Genesian Theatre

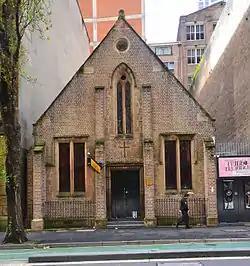
The exterior of the Genesian Theatre from Kent Street

The Genesian Theatre Company is an amateur theatre company based in Sydney, Australia, named in honour of Saint Genesius, patron saint of actors. Formed in 1944 by members of the Sydney Catholic Youth Organisation, it has since evolved into a community theatre in the heart of the Sydney central business district.